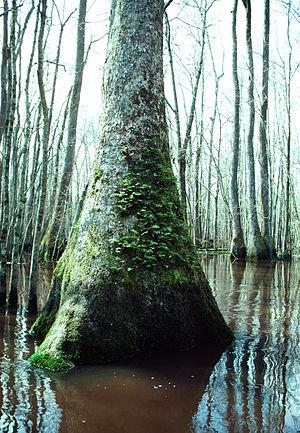
Le refuge faunique national d'Alligator River est un National Wildlife Refuge, c'est-à-dire une aire protégée destinée à la préservation de la faune et de la flore, situé au Nord-Est de l'État de Caroline du Nord. Il est administré par le United States Fish and Wildlife Service. Il a été créé le 14 mars 1984 pour la protection d'un milieu unique d'habitat des marais, les pocosins et des espèces animales qui y vivent. Les visiteurs y viennent surtout pour les loups rouges.
Nyssa aquatica, le Tupelo aquatique, communément appelé water tupelo aux États-Unis, cottongum, wild olive, large tupelo tupelo-gum ou water-gum est un arbre de grande taille, à la durée de vie importante, du genre Nyssa qui pousse dans les marais et les plaines inondées du sud-est des États-Unis.